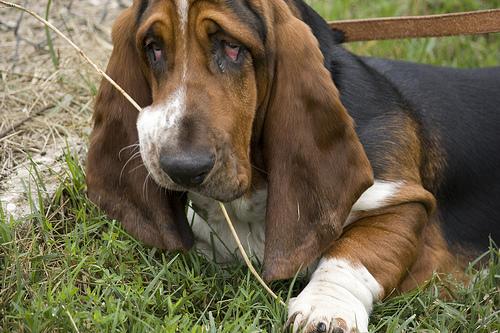
Breed: basset hound